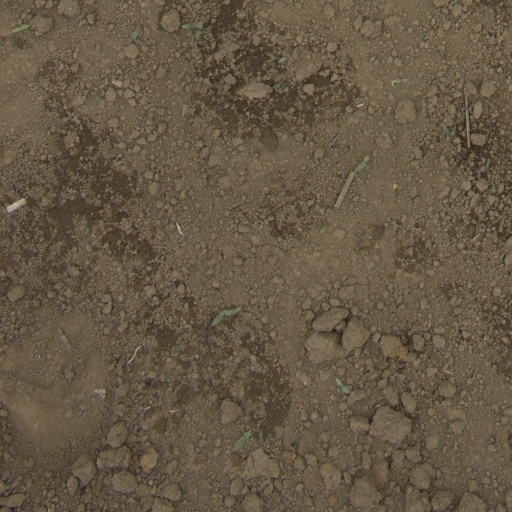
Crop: Jerusalem artichoke